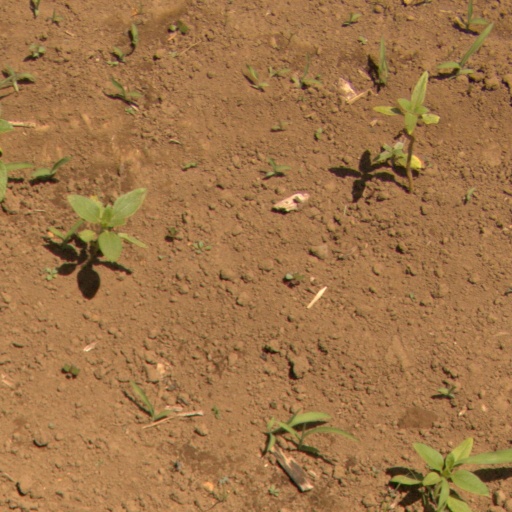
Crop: Jerusalem artichoke